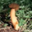
Label: mushroom